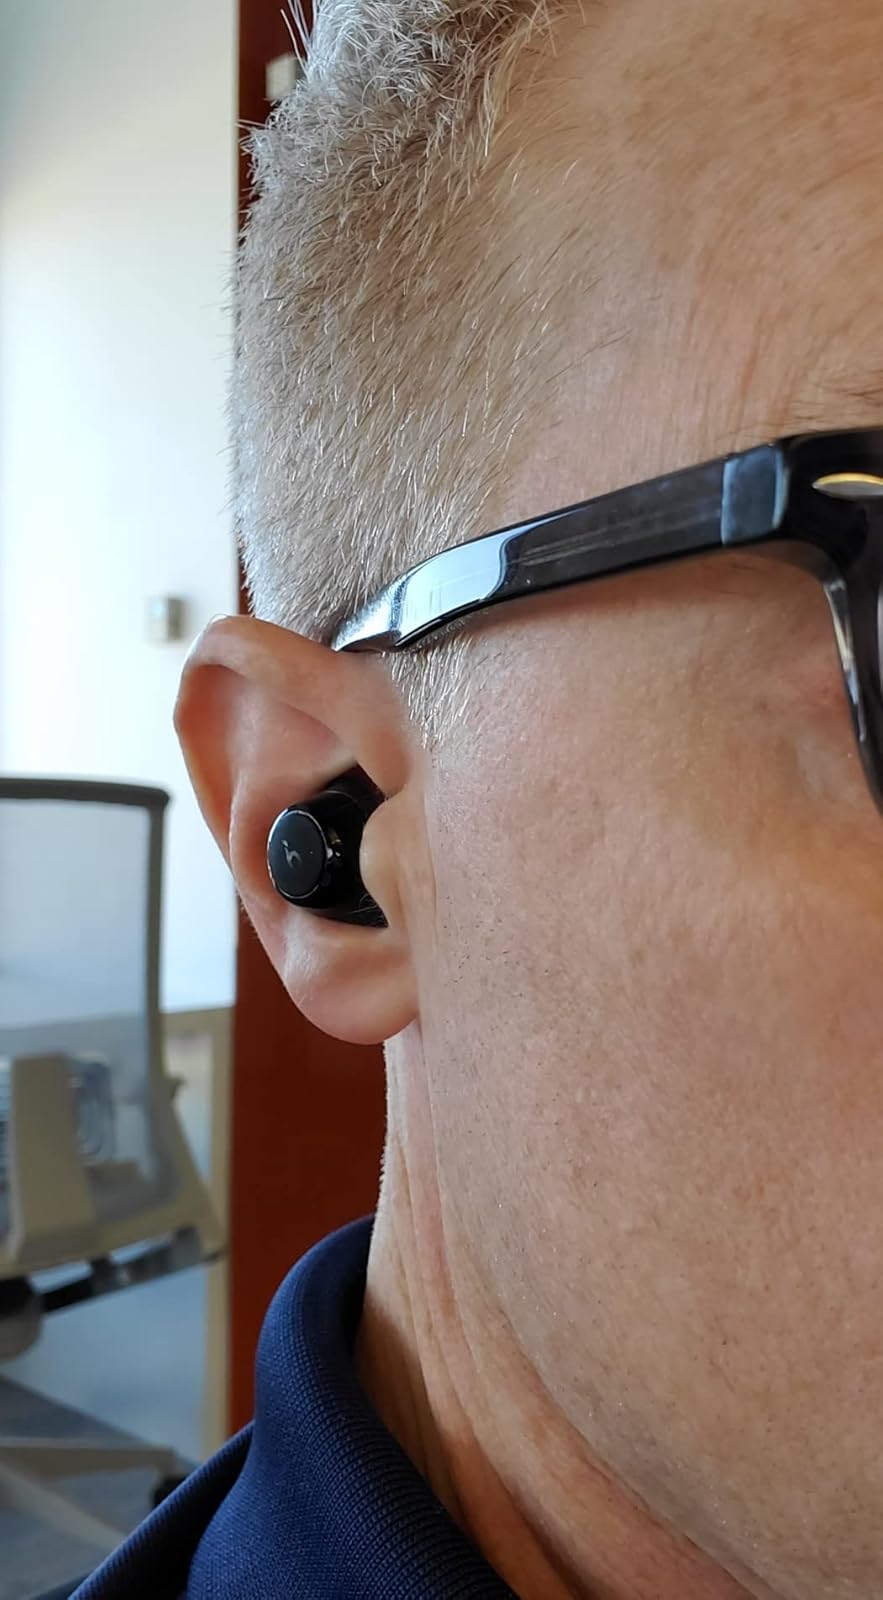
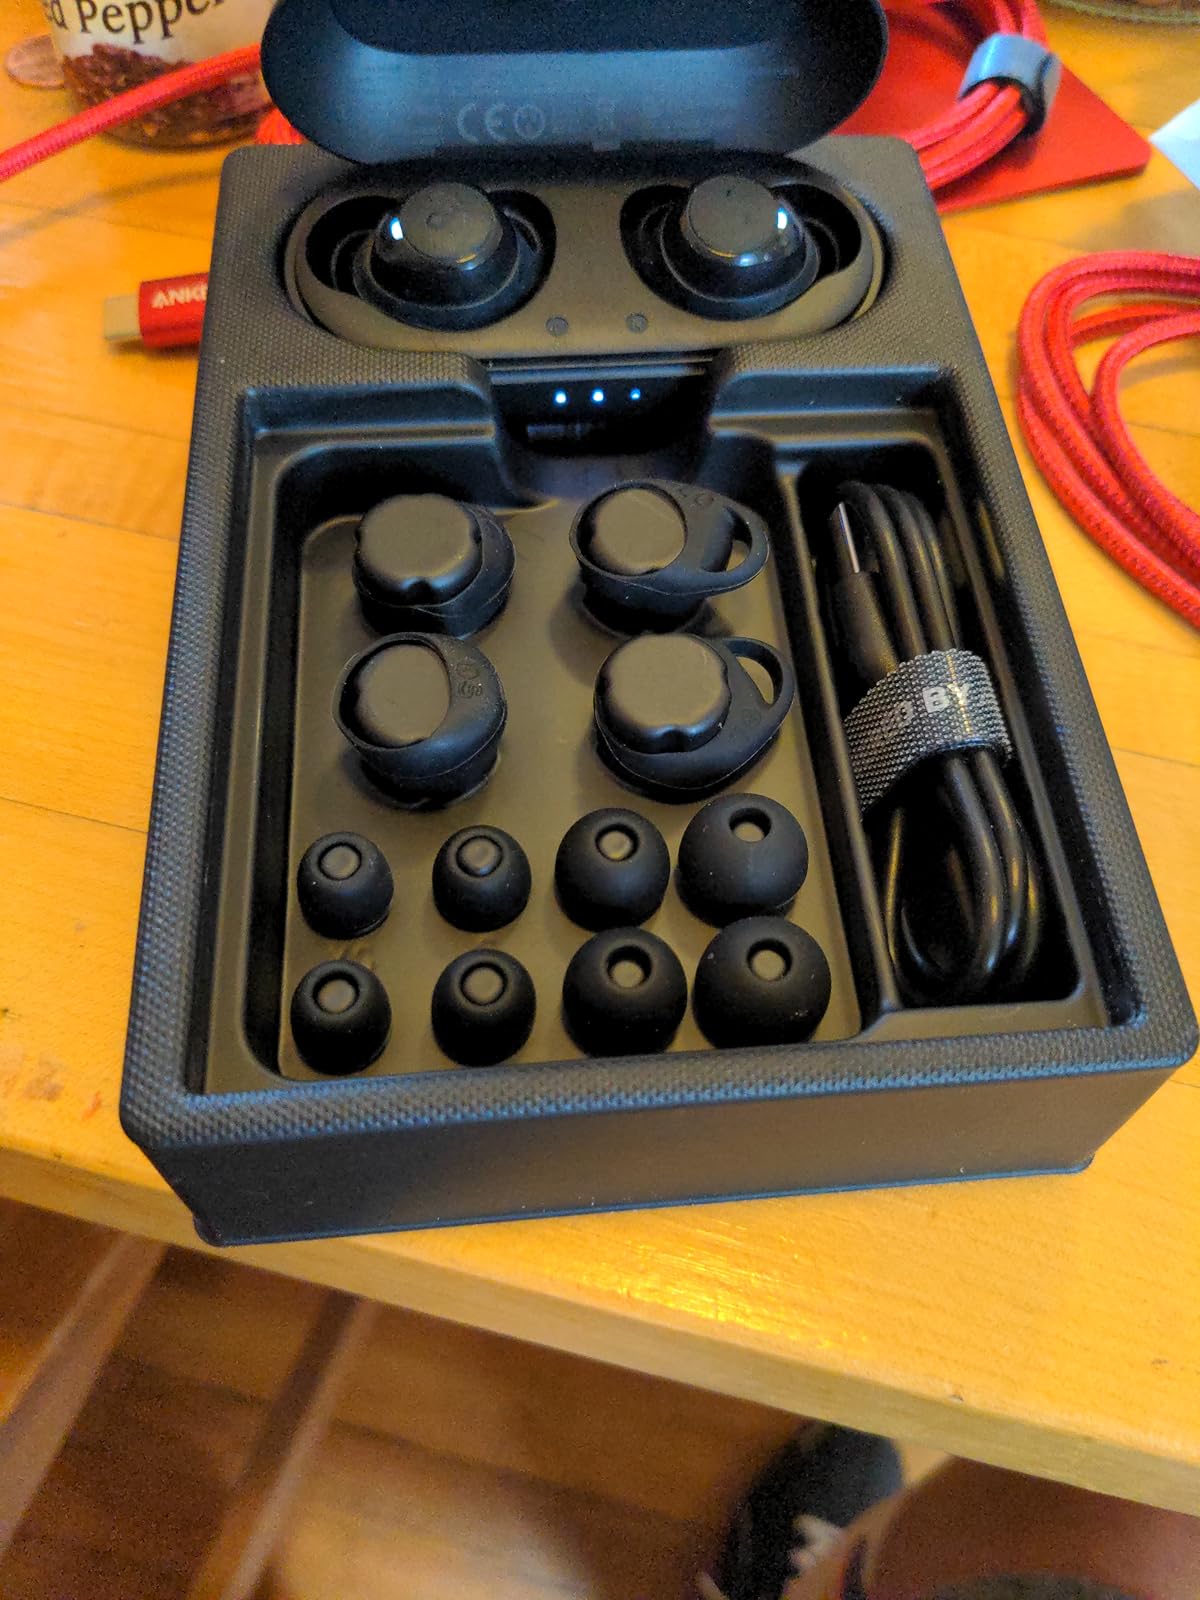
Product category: earbuds
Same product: yes